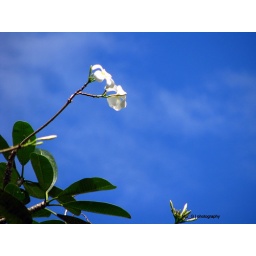
frangipani or bunga kemboja against blue afternoon sky